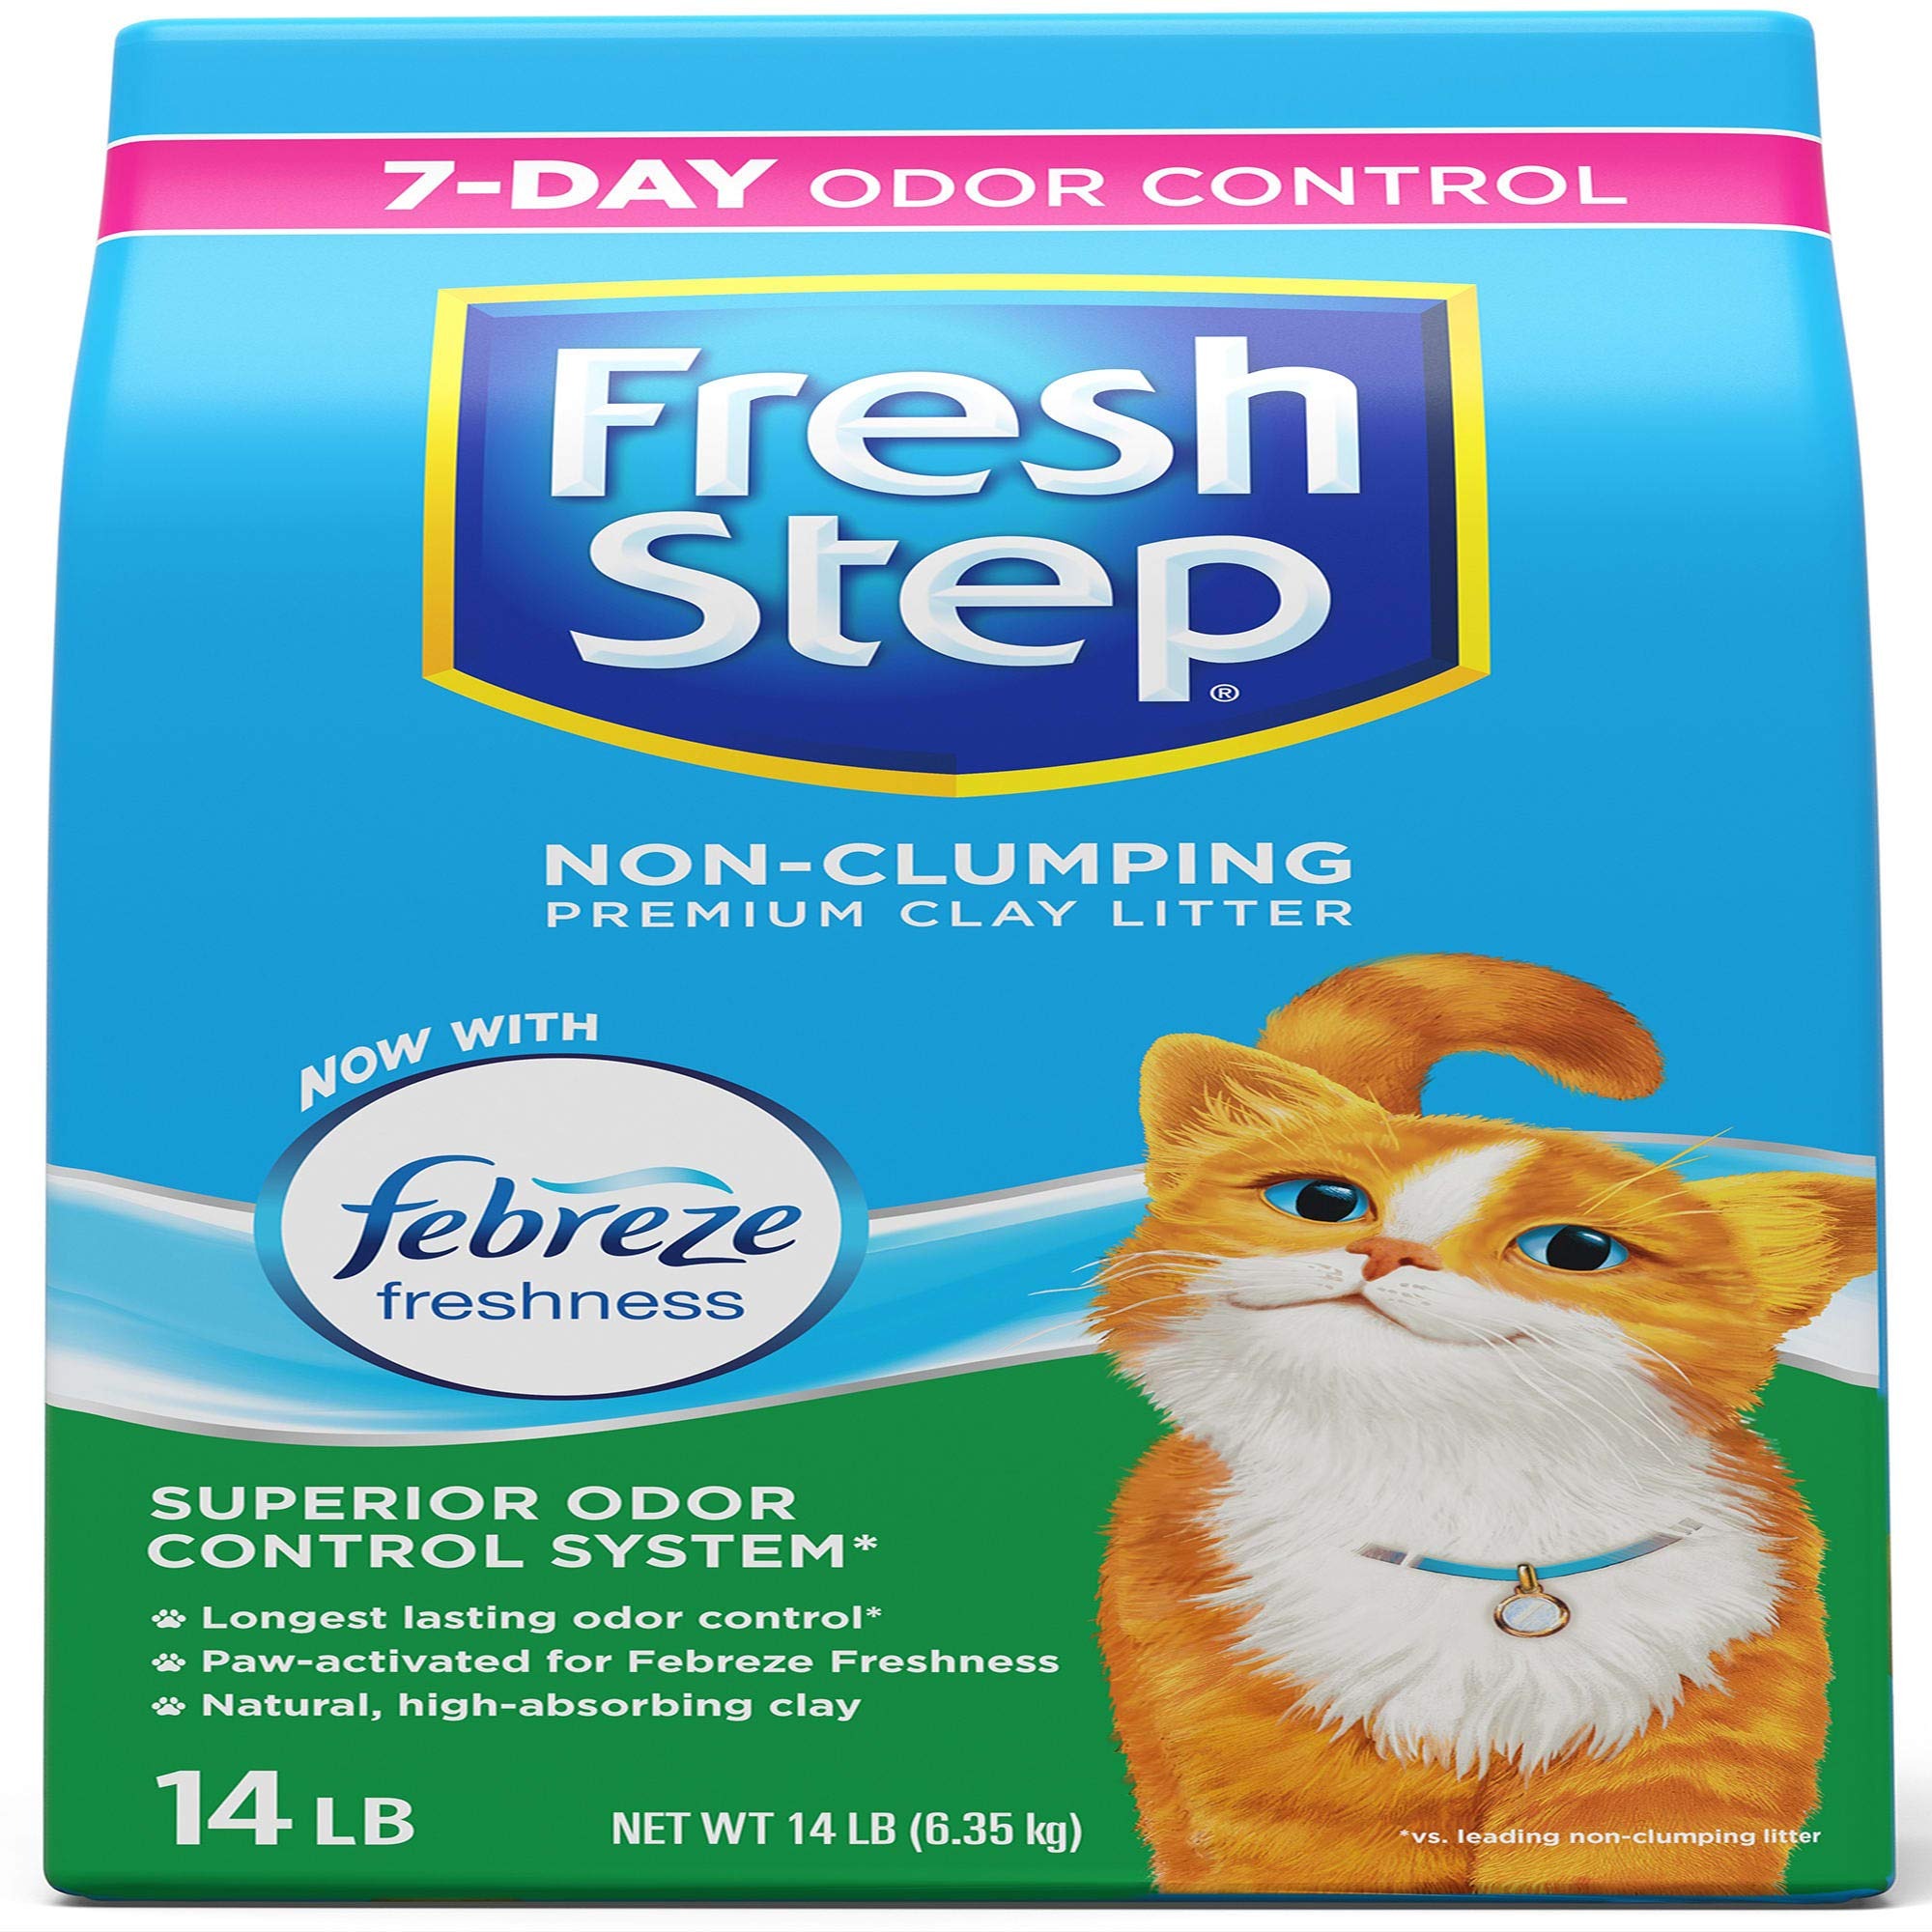
Item Name: Fresh Step Non-Clumping Premium Scented Cat Litter with Febreze Freshness, 14 lbs.
Bullet Point 1: SCENTED NON-CLUMPING PREMIUM CLAY LITTER: Traps and eliminates kitty litter odors with natural, high-absorbing premium clay which neutralizes and inhibits the growth of bacterial odors and leaves the fresh scent of Febreze; Packaging may vary
Bullet Point 2: SUPERIOR ODOR CONTROL: Featuring 7-Day Odor Control for the longest lasting odor control this paw-activated formula releases Febreze Freshness with every step and keeps offensive odors at bay
Bullet Point 3: LOW DUST LITTER FORMULA: Created for felines and cat lovers in mind this low dust formula keeps surfaces cleaner with reduced tracking less mess and cleaner air
Bullet Point 4: MULTIPLE USES: Great for absorbing driveway oil and grease spills paint clean up better tire and foot traction on slippery roads and freshening trash cans and diaper pails
Bullet Point 5: NO CLUMP LITTER: This cat litter is 30% lighter in weight than other non-clumping clay litters; Certain trademarks used under license from The Procter & Gamble Company or its affiliates
Product Description: Fresh Step Non-Clumping Premium Clay Litter traps and eliminates urine and feces odors with premium clay and the fresh scent of Febreze. The natural, high-absorbing clay neutralizes and inhibits the growth of bacterial odors with a Superior Odor Control System for the longest lasting odor control. This non-clumping clay kitty litter features 7-Day Odor Control for the stinkiest litter box and it is paw-activated for immediate odor control releasing Febreze Freshness with every step. The low dust formula keeps surfaces cleaner and the air clearer. No Clump Just Dump. Clean up is easy and manageable, no scooping involved, with this 30% lighter non-clumping premium clay litter. Fresh Step let's you stay on top of litter box duty with cat satisfaction. This multi use cat litter absorbs grease spills, provides better traction on slippery roads, and freshens trash cans. Keep your home fresh and your cats happy and healthy with Fresh Step Non-Clumping Premium Clay Litter.
Value: 224.0
Unit: Ounce

Price: 8.74